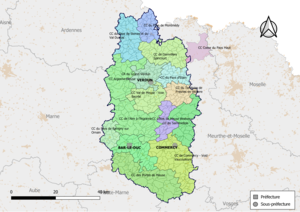
Carte des intercommunalités du département de la Meuse, France. Composition au 1er janvier 2019.
Depuis le 1ᵉʳ janvier 2017, le département de la Meuse compte 15 établissements publics de coopération intercommunale à fiscalité propre dont le siège est dans le département. Par ailleurs 24 communes sont groupées dans une intercommunalité dont le siège est situé hors département.